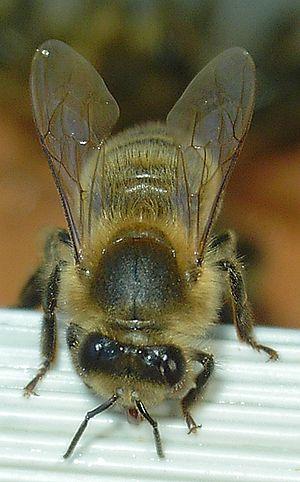
Une abeille noire (Apis mellifera mellifera) ouvrière dans le nourrisseur, vue de face.
L'abeille noire est une sous-espèce de l'abeille domestique européenne. Cette abeille est couramment utilisée en apiculture en Europe pour la production de miel.
Apis est un genre qui regroupe sept à neuf espèces d'insectes sociaux de la famille des Apidés et de la sous-famille des Apinae. C'est le seul genre de la tribu des Apini.